Robert Lima (poet)

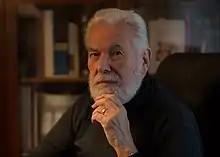

Robert Lima (born 1935) is a Cuban-born American poet, literary critic, bibliographer, playwright, editor, biographer, and translator. He is a professor emeritus of Spanish and Comparative Literatures at Pennsylvania State University, as well as fellow emeritus of the Institute for the Arts and Humanistic Studies. Lima is an academician of the "Academia Norteamericana de la Lengua Española" and a corresponding member of the Real Academia Española. Honored as a distinguished alumnus by Villanova University, he was also inducted into the "Enxebre Orden da Vieira" in Spain and dubbed Knight Commander in the Order of Queen Isabel of Spain by King Juan Carlos I. His 40-year career as a university professor and writer was heralded in "A Confluence of Words. Studies in Honor of Robert Lima", published by Juan de la Cuesta Hispanic Monographs in 2011. In 2017, he was received into the Imperial Hispanic Order of Charles V, at the Alcazar Palace in Segovia, Spain as Knight Commander Gran Placa, at the hands of the Prince of Borbon.